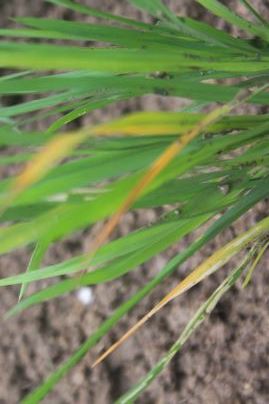
Disease: Tungro